Pennsylvania Route 611

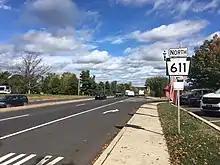
PA 611 northbound past Almshouse Road in Doylestown Township

Past the train station, PA 611 intersects Easton Road, where it continues north along four-lane divided Easton Road. A short distance later, the route comes to a junction with the southern terminus of PA 263, which splits to the northeast along North York Road. This intersection has no direct access from southbound PA 611 to PA 263. Past this junction, PA 611 heads northwest as a four-lane undivided road past a mix of suburban homes and businesses. The road curves north and briefly becomes a divided highway at the Fitzwatertown Road intersection before passing more commercial development and crossing under Norfolk Southern's Morrisville Line. The route transitions into a divided highway again and reaches the Willow Grove interchange with the Pennsylvania Turnpike (I-276); this interchange is a double trumpet interchange. Past this interchange, the road widens to a six-lane divided highway and runs past businesses. Upon crossing Blair Mill Road, PA 611 heads into Horsham Township and turns into a five-lane road with a center left-turn lane.